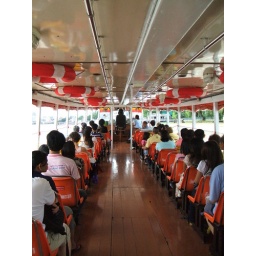
The boat that takes you around on the brown water